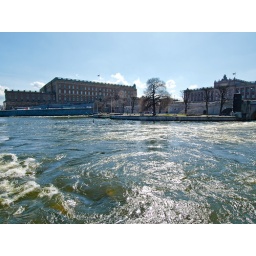
Same water as previous photo. left building is the Royal Palace in Stockholm the right building is the general assembly building.